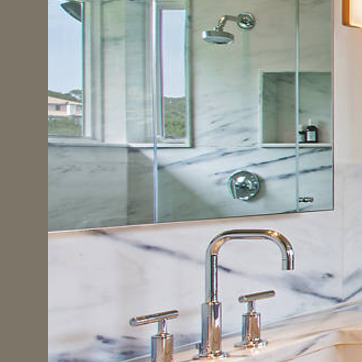
Material: mirror